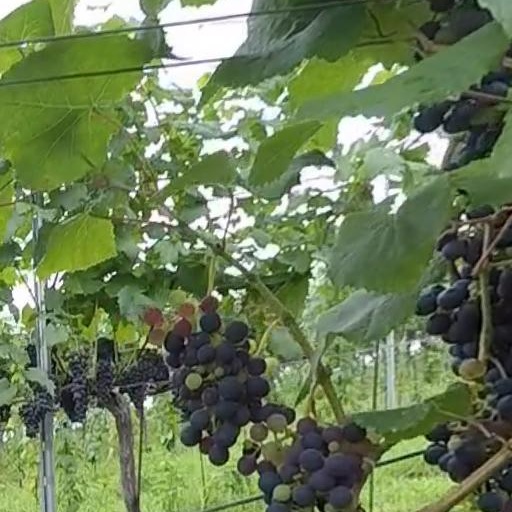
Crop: grape